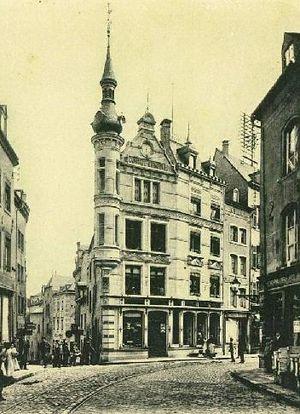
Luxembourg, maison Conrot (vers 1900)